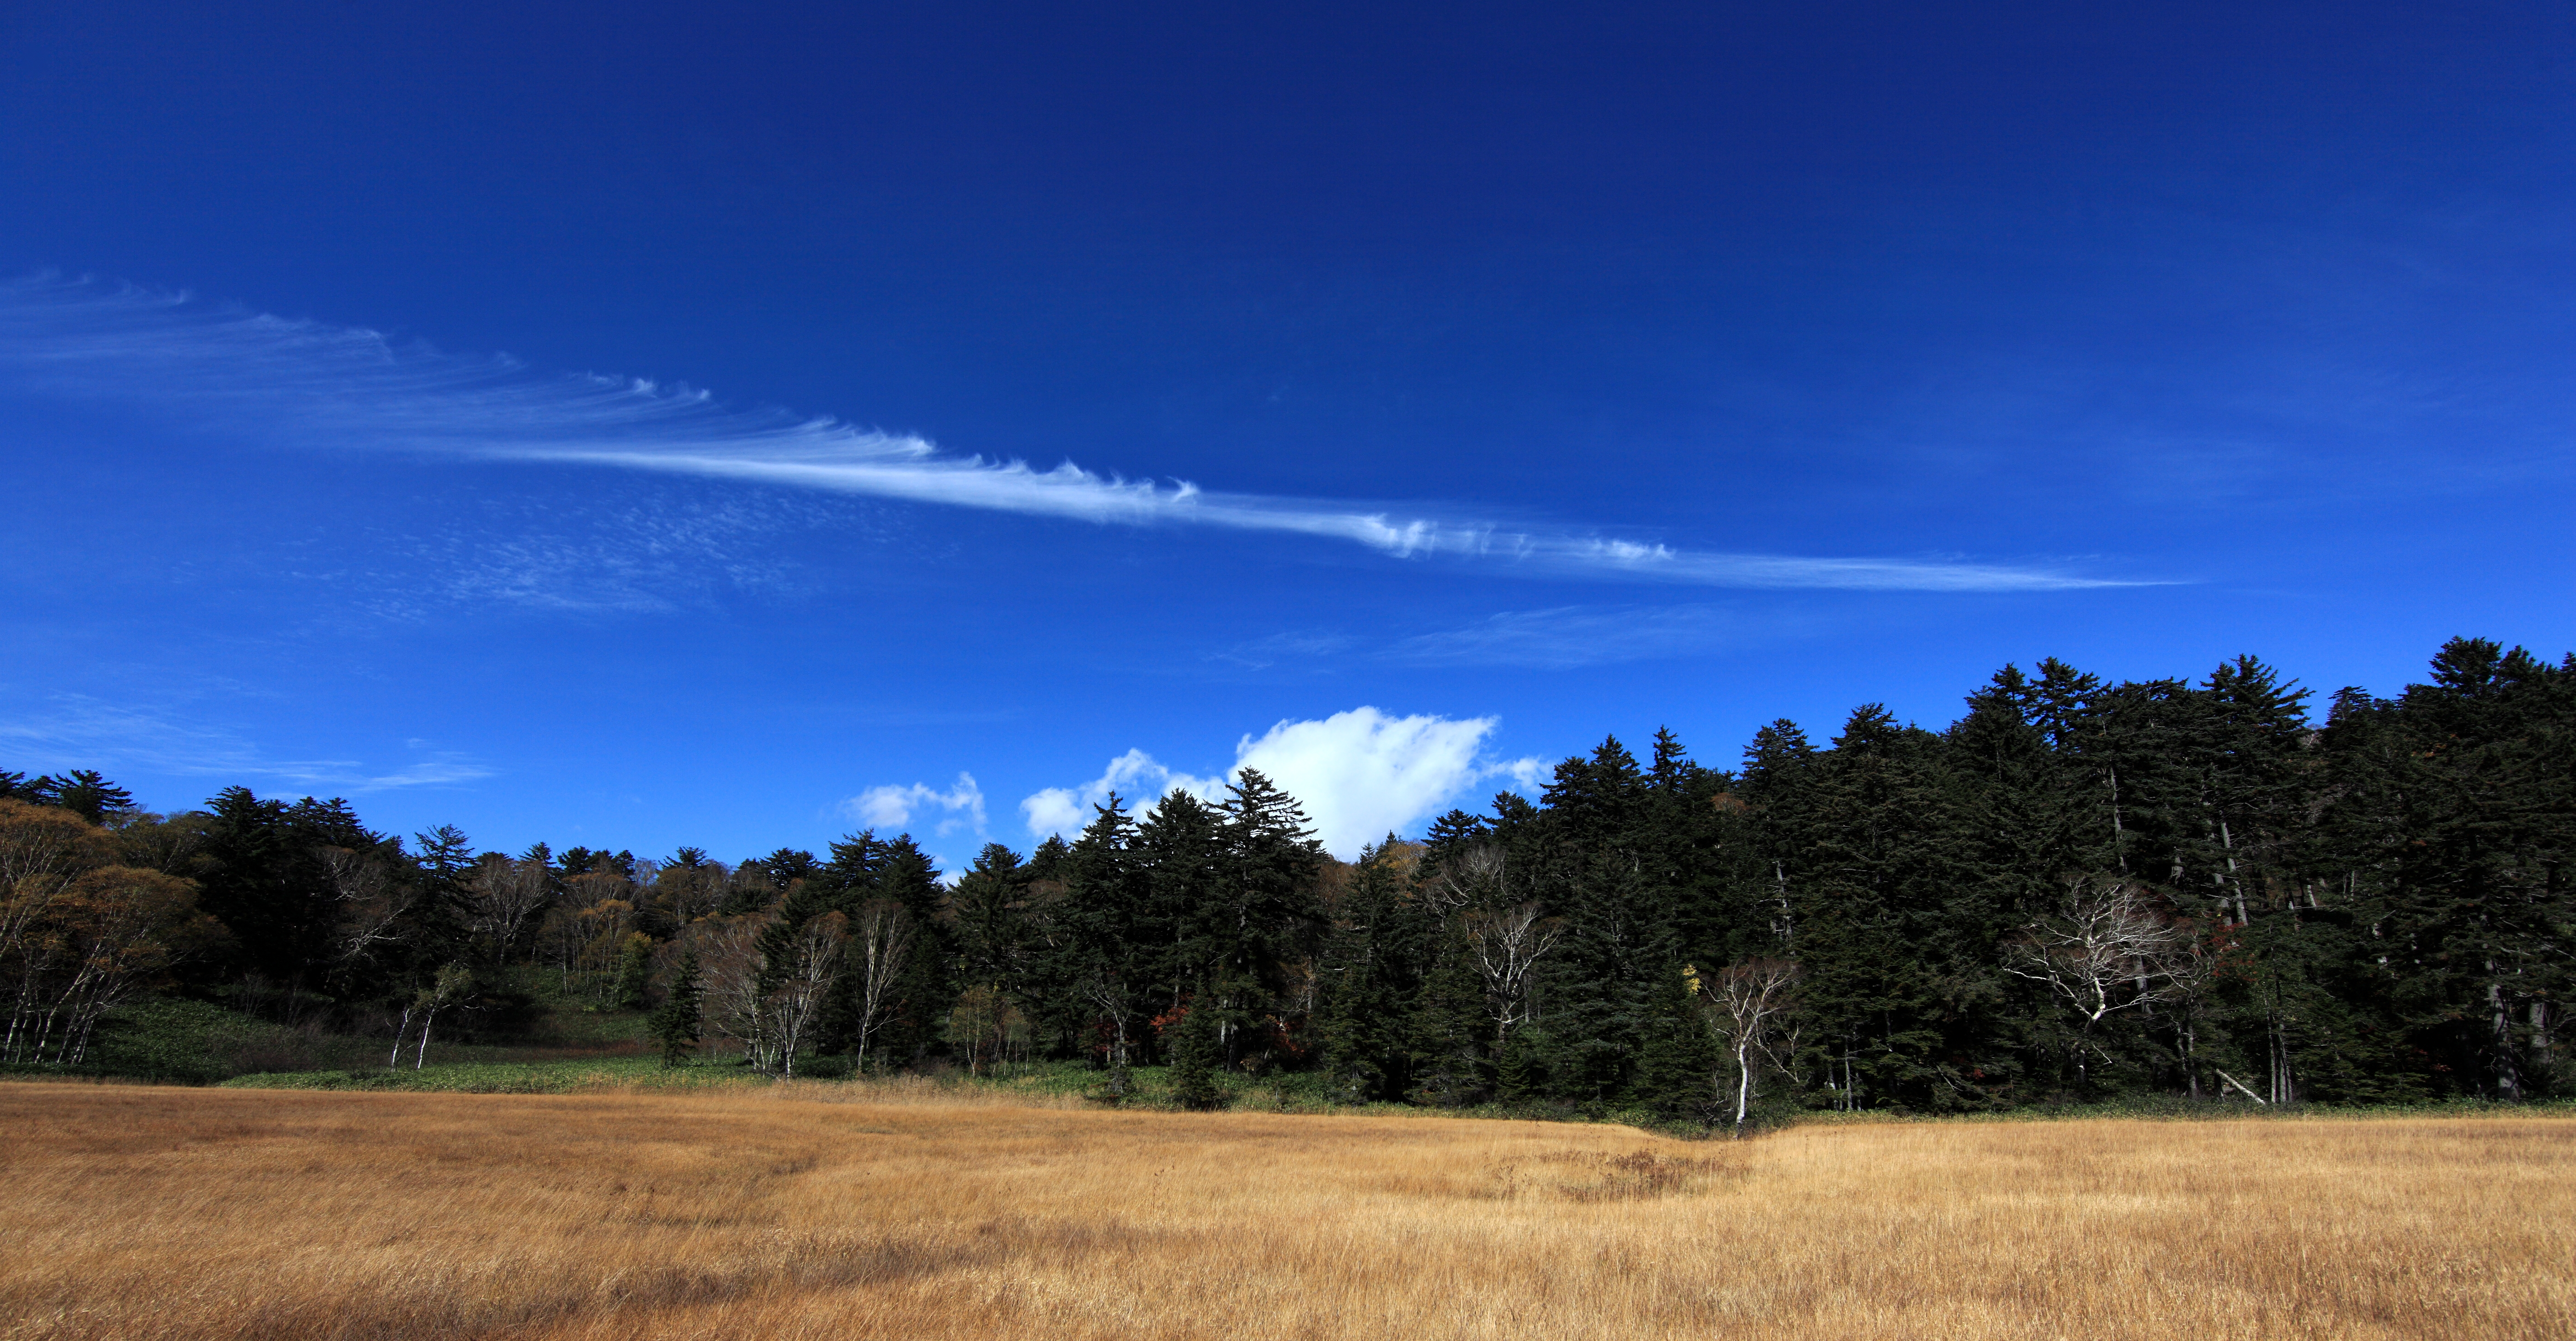
landscape, tree, nature, forest, grass, horizon, wilderness, mountain, cloud, plant, sky, field, meadow, prairie, sunlight, morning, hill, dawn, dusk, evening, high, savanna, plain, clouds, grassland, plateau, 5d, hires, habitat, markii, ecosystem, hi, res, resolution, fukushima, oze, hinoemata, ozenationalpark, steppe, rural area, natural environment, woody plant